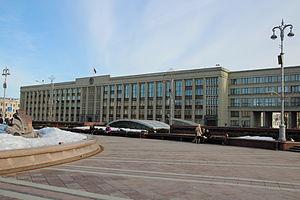
La place de l'Indépendance est la plus grande place de la ville de Minsk. Construite en 1933 d'après un projet de l'architecte Iossif Langbard, elle portait le nom de « place de Lénine » jusqu'en 1991.